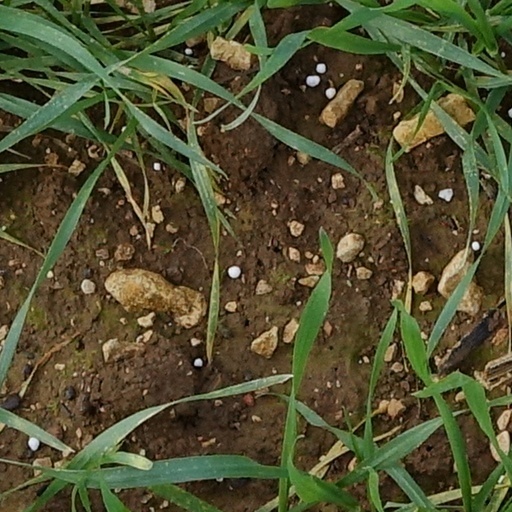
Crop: wheat